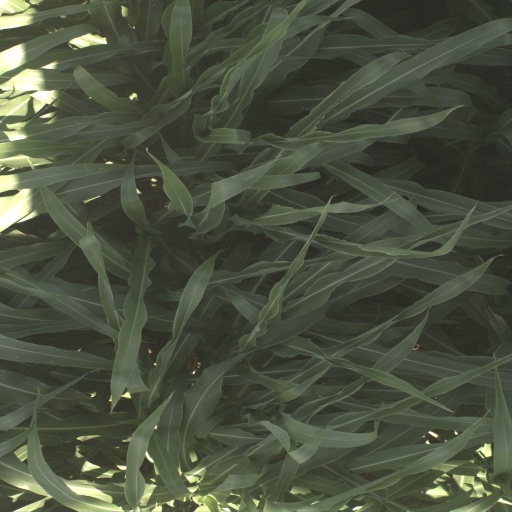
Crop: sorghum